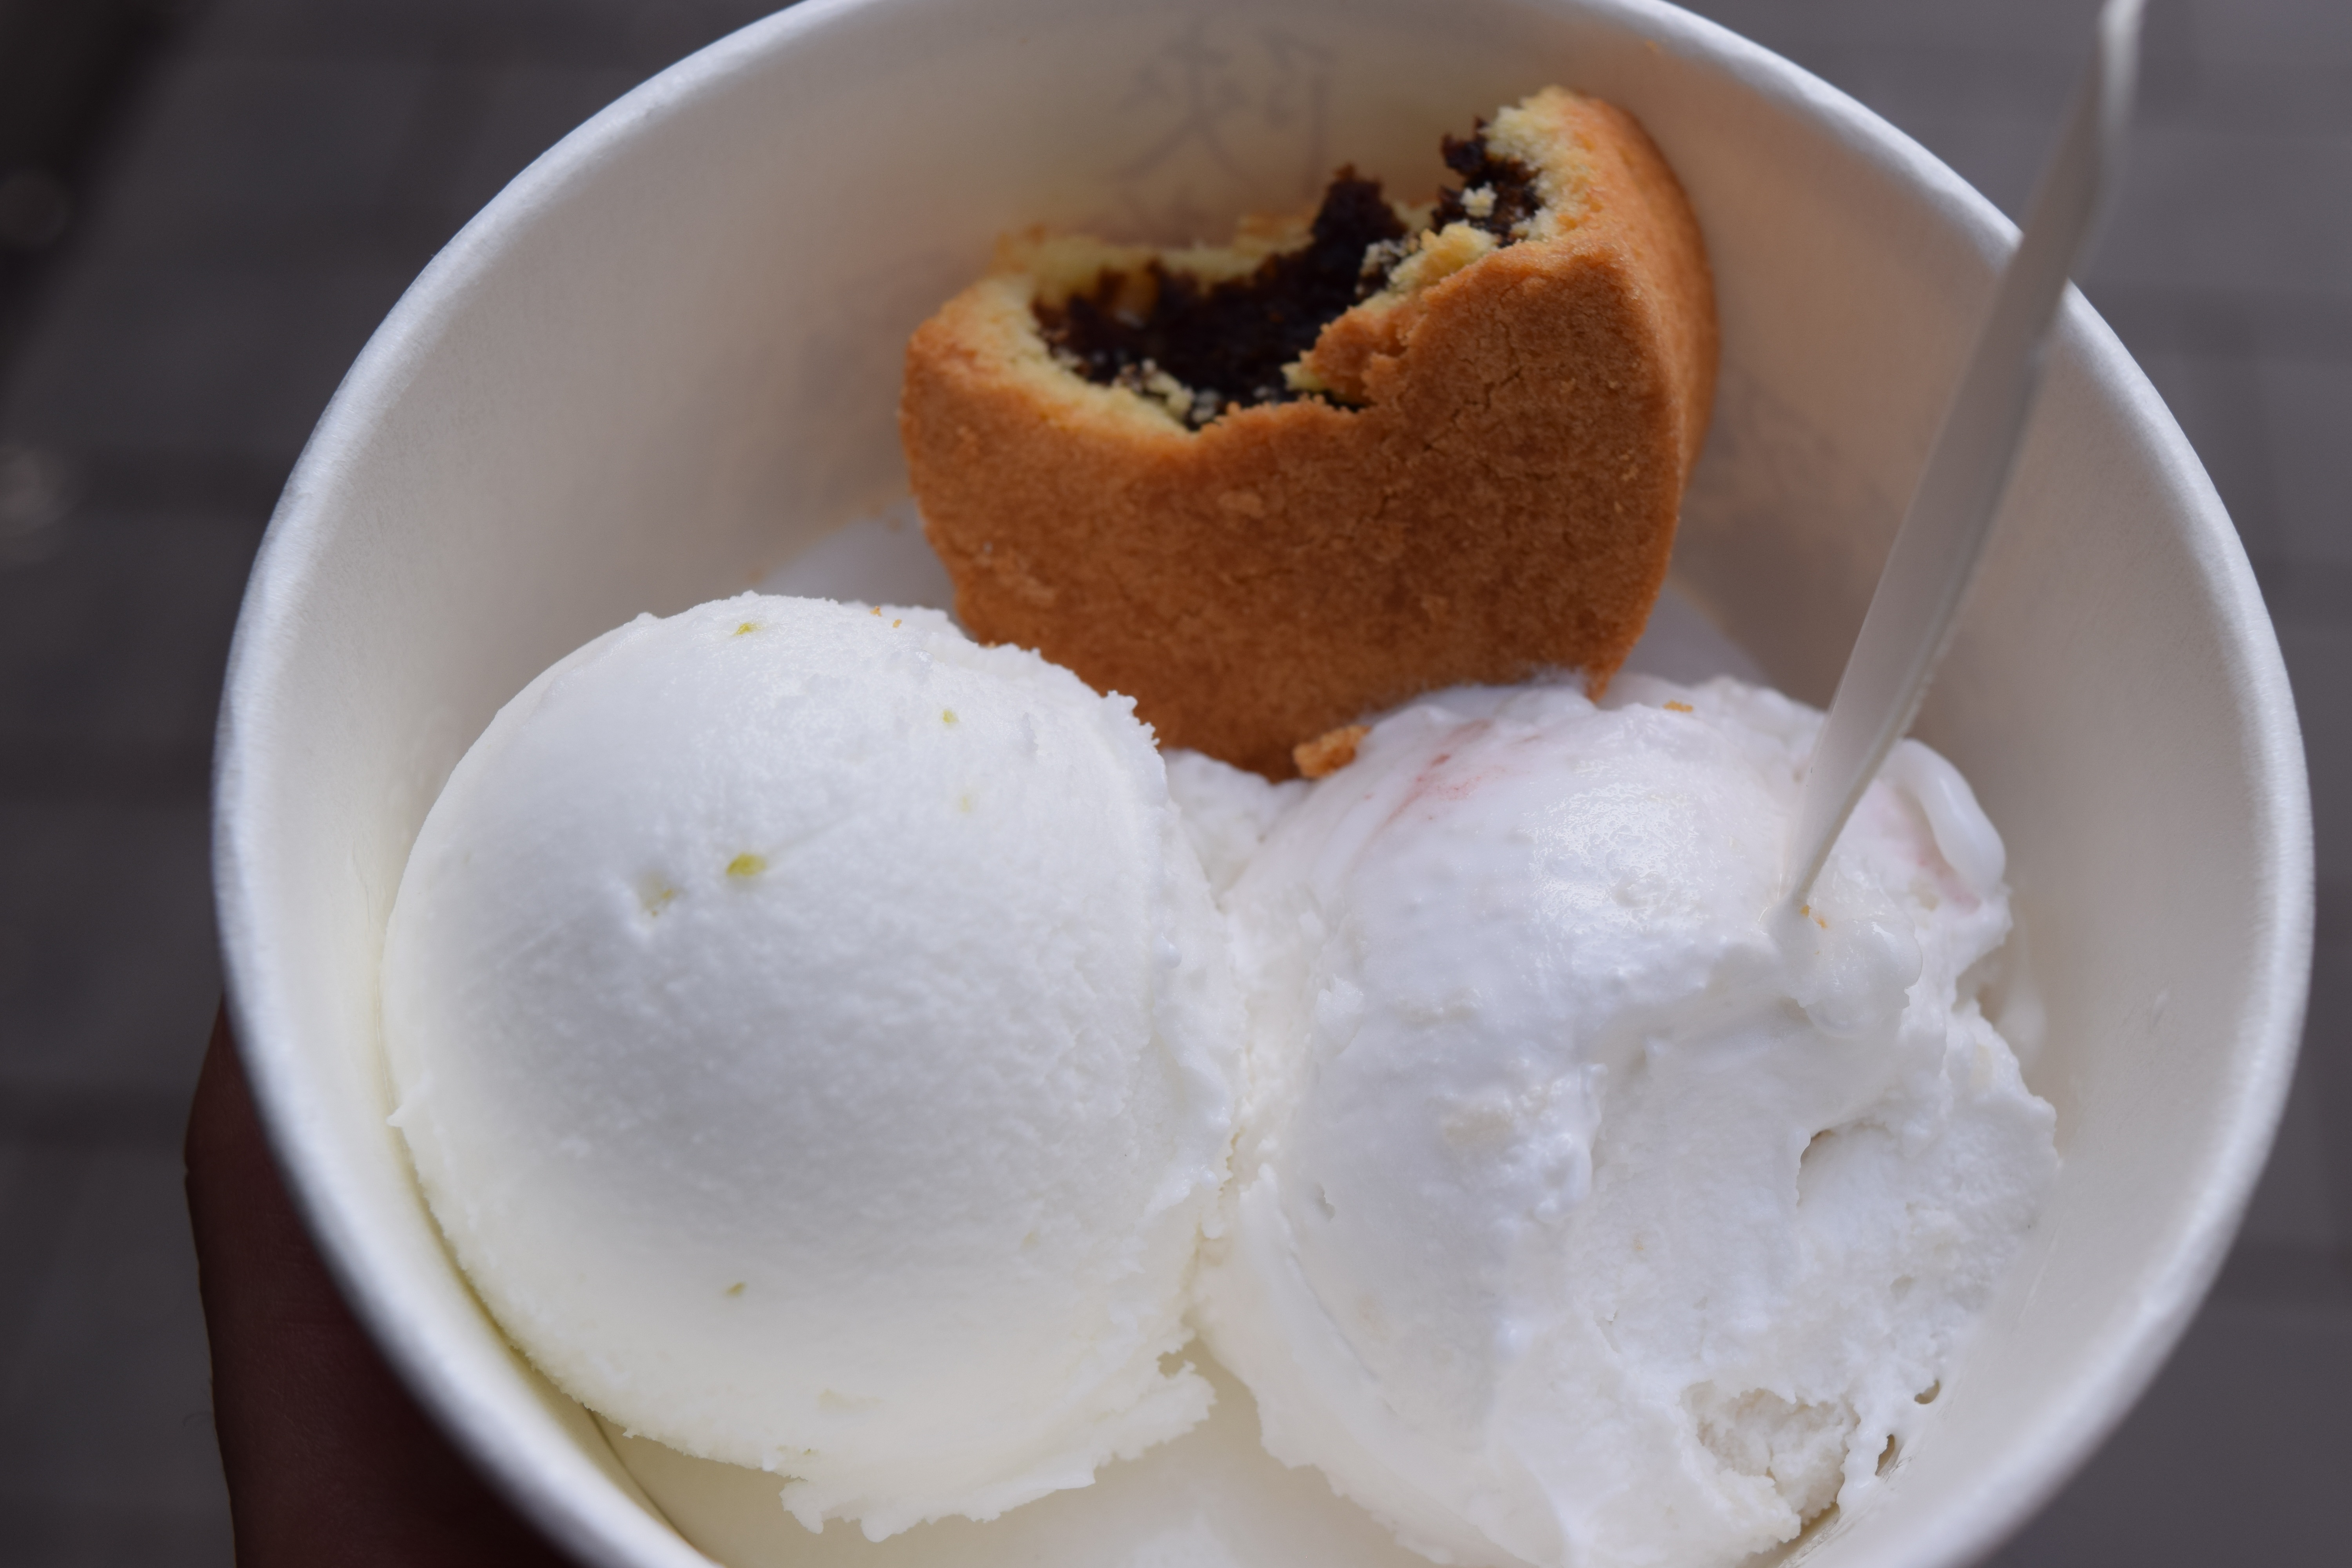
food, gourmet, ice cream, dessert, dairy product, cool image, cool photo, gelato, flavor, xi an, sorbet, ice cheese, dondurma, frozen dessert